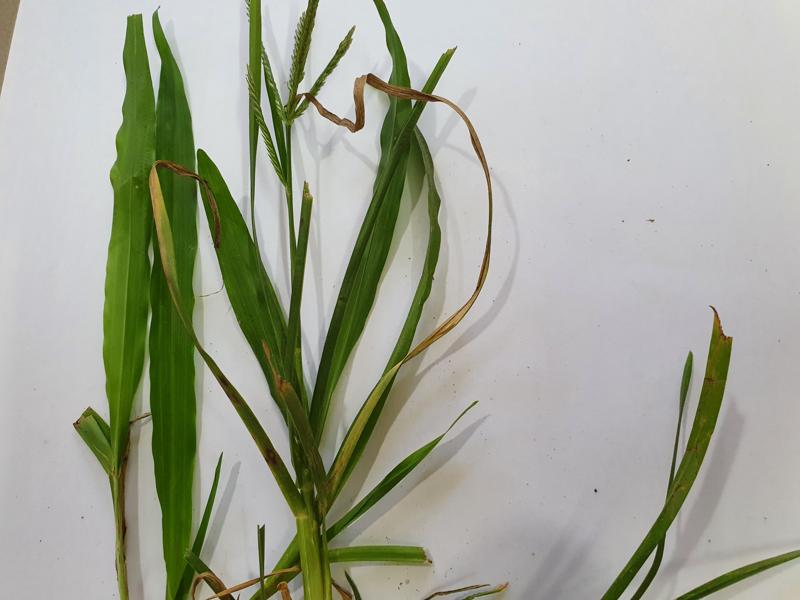
Weed species: Paspalum scrobiculatum